2017 SportPesa Super Cup

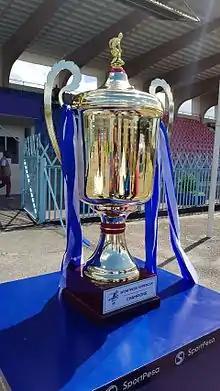
Sportpesa Super Cup Trophy

The 2017 SportPesa Super Cup was the inaugural edition of an eight-team knockout tournament featuring four teams each from Kenya and Tanzania created and sponsored by bookmakers SportPesa.